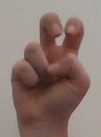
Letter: toot